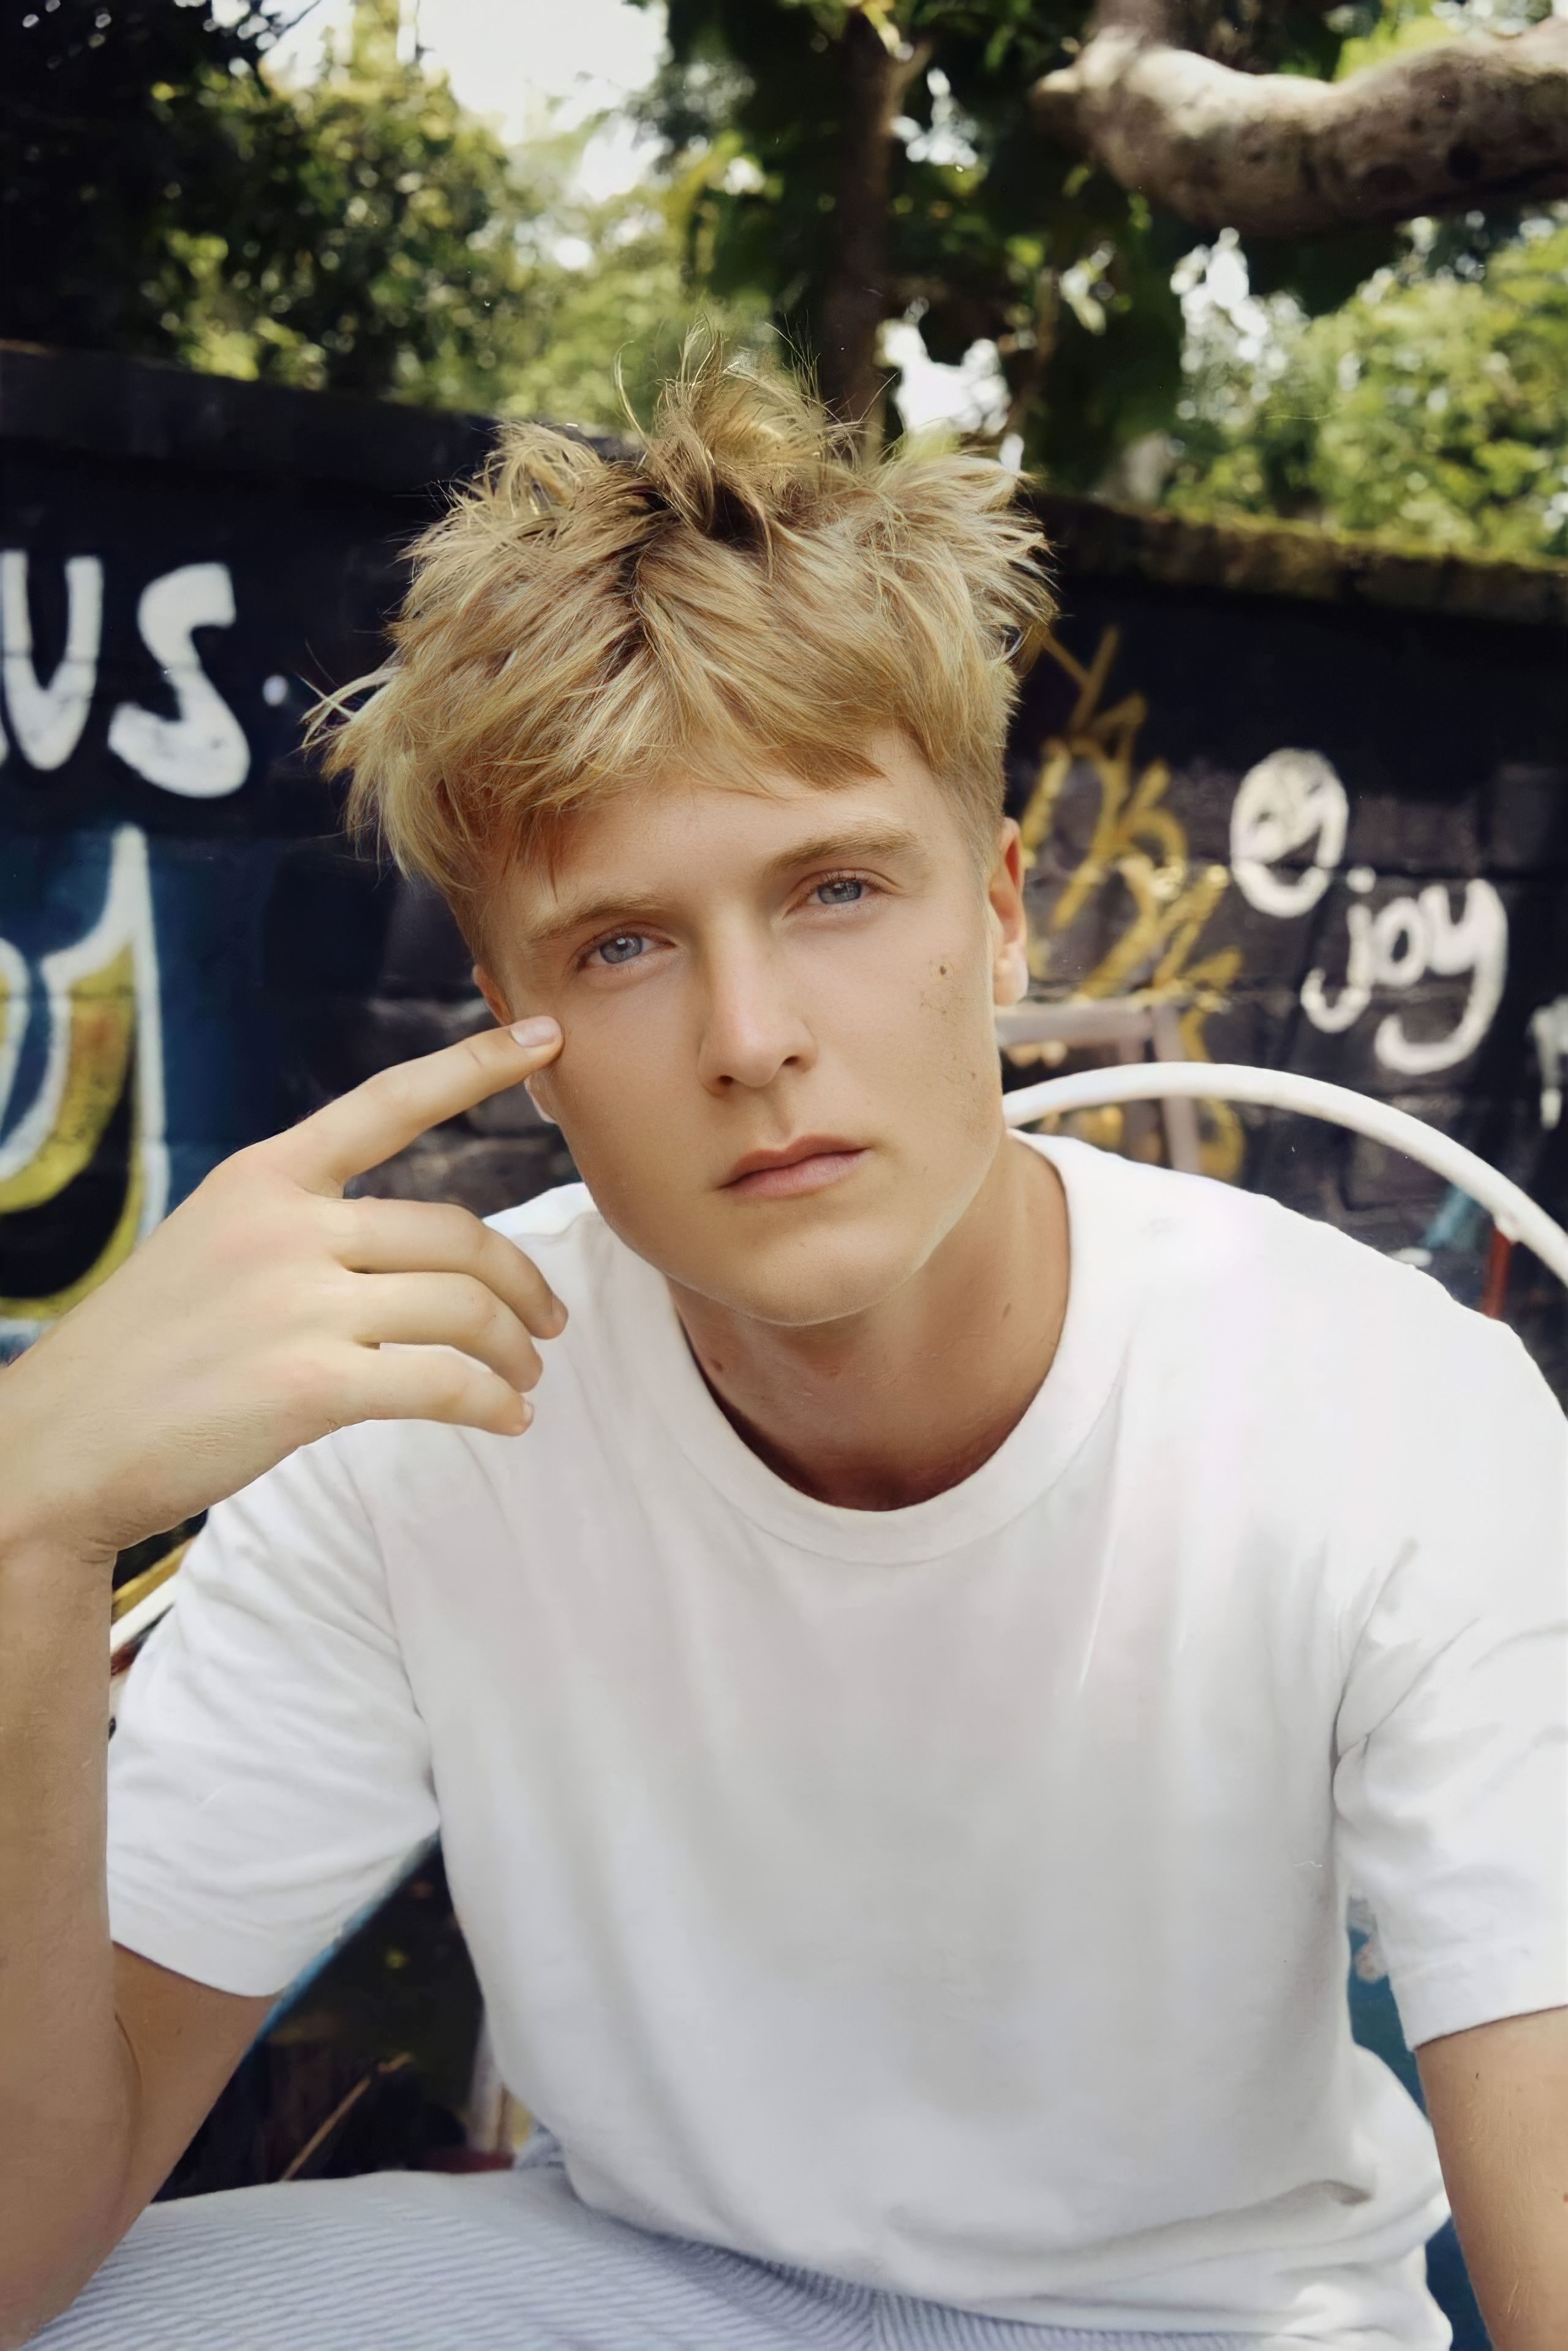
cute boy, beautiful man, european man, pose, posing, model, modeling, looking, camera, portrait, man, forehead, chin, daytime, shoulder, flash photography, gesture, happy, eyewear, cool, t shirt, leisure, fun, grass, surfer hair, tree, sitting, vacation, portrait photography, recreation, top, child, logo